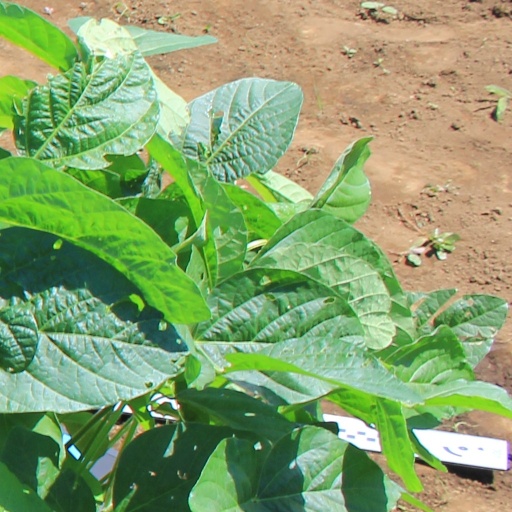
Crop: soybean